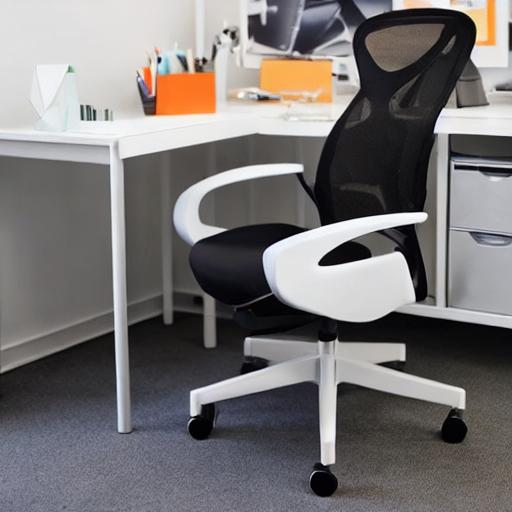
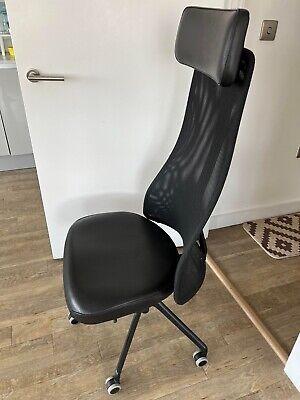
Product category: items_chair
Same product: no